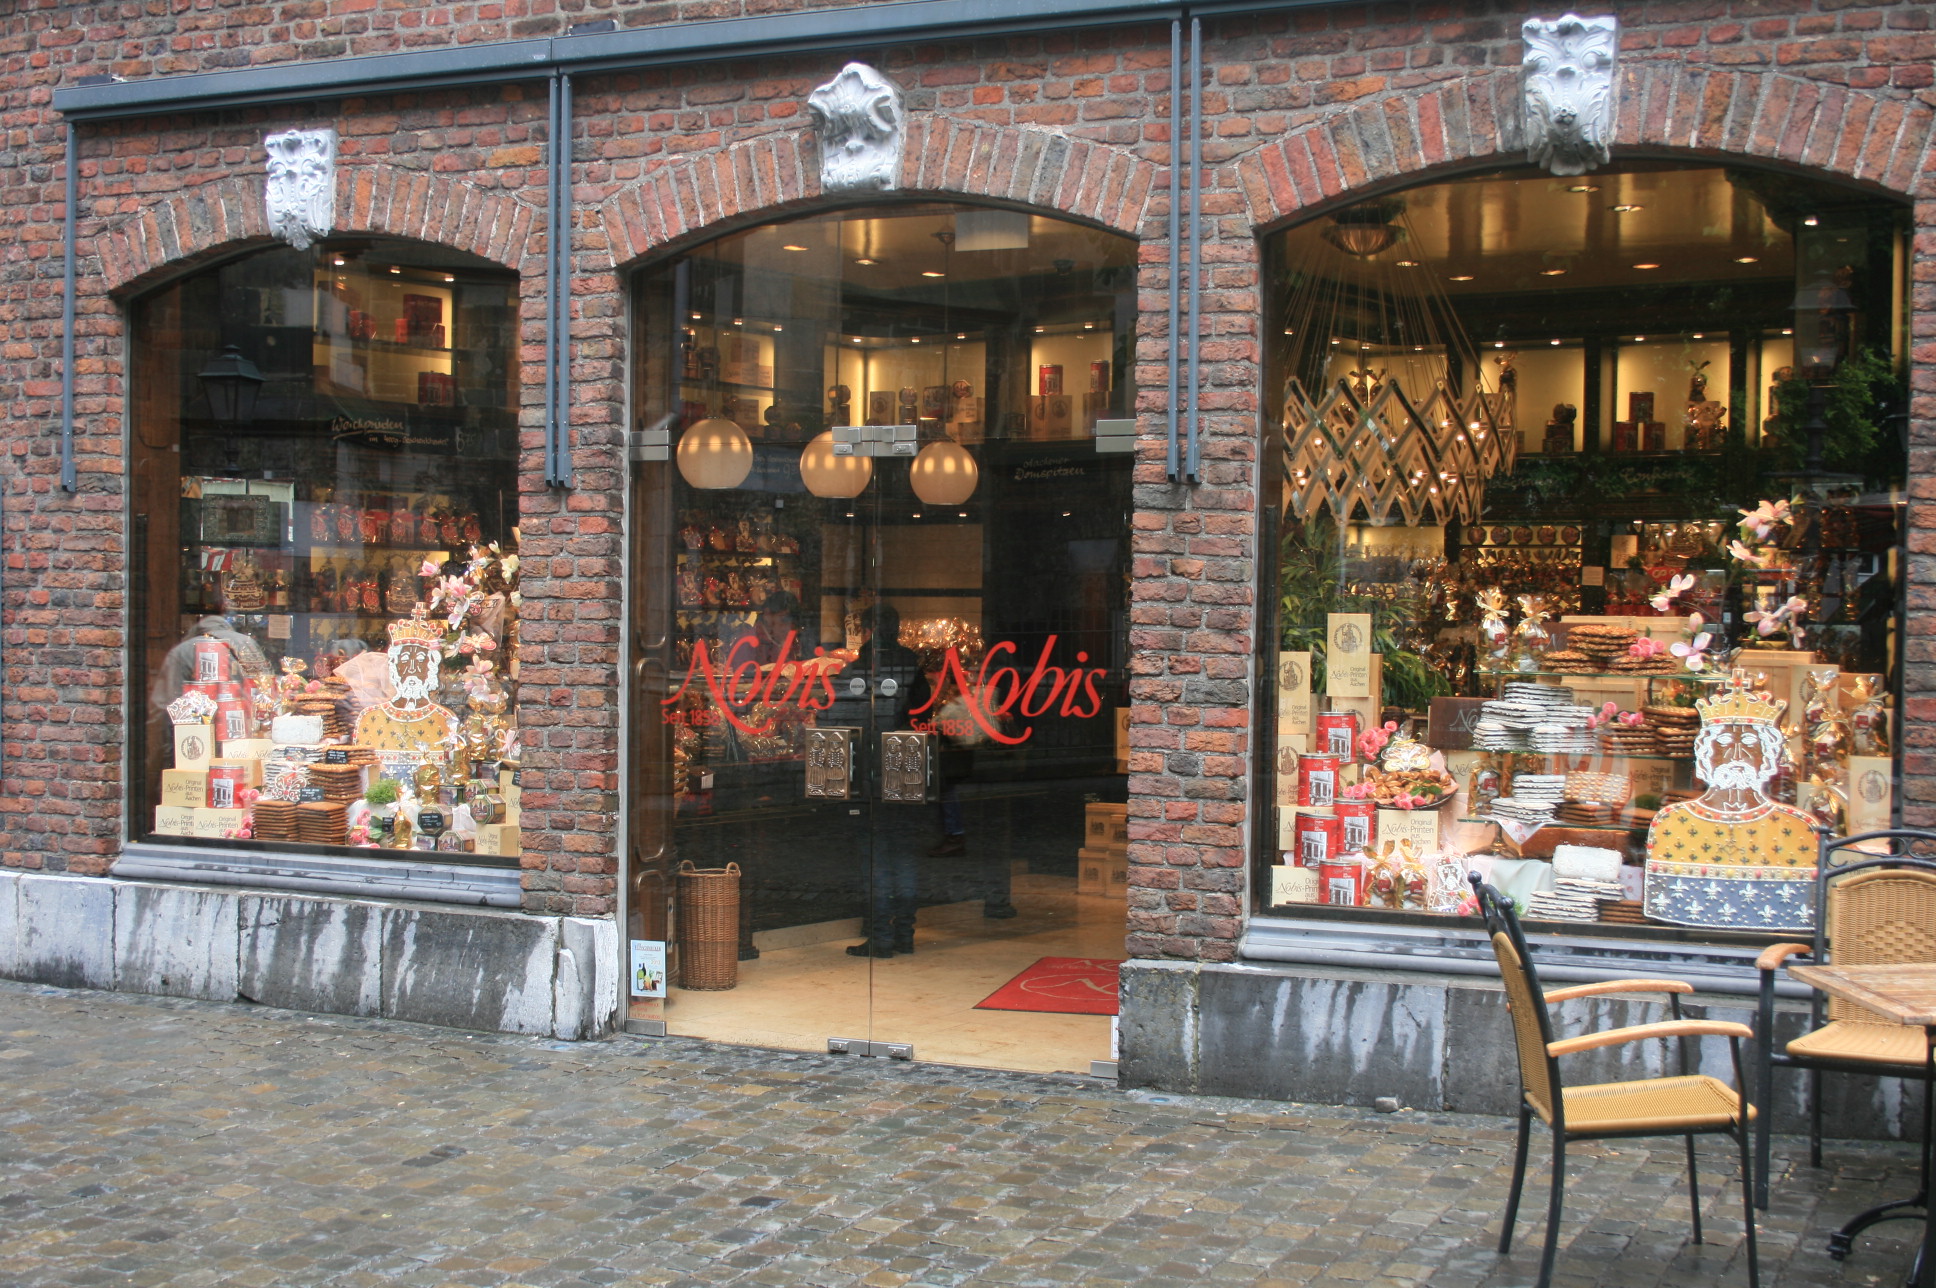
aachen, table, retail, light fixture, outdoor table, display window, coffee table, trade, outdoor furniture, market, chandelier, kitchen dining room table, marketplace, cobblestone